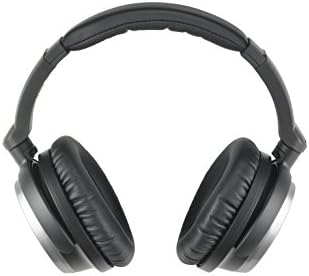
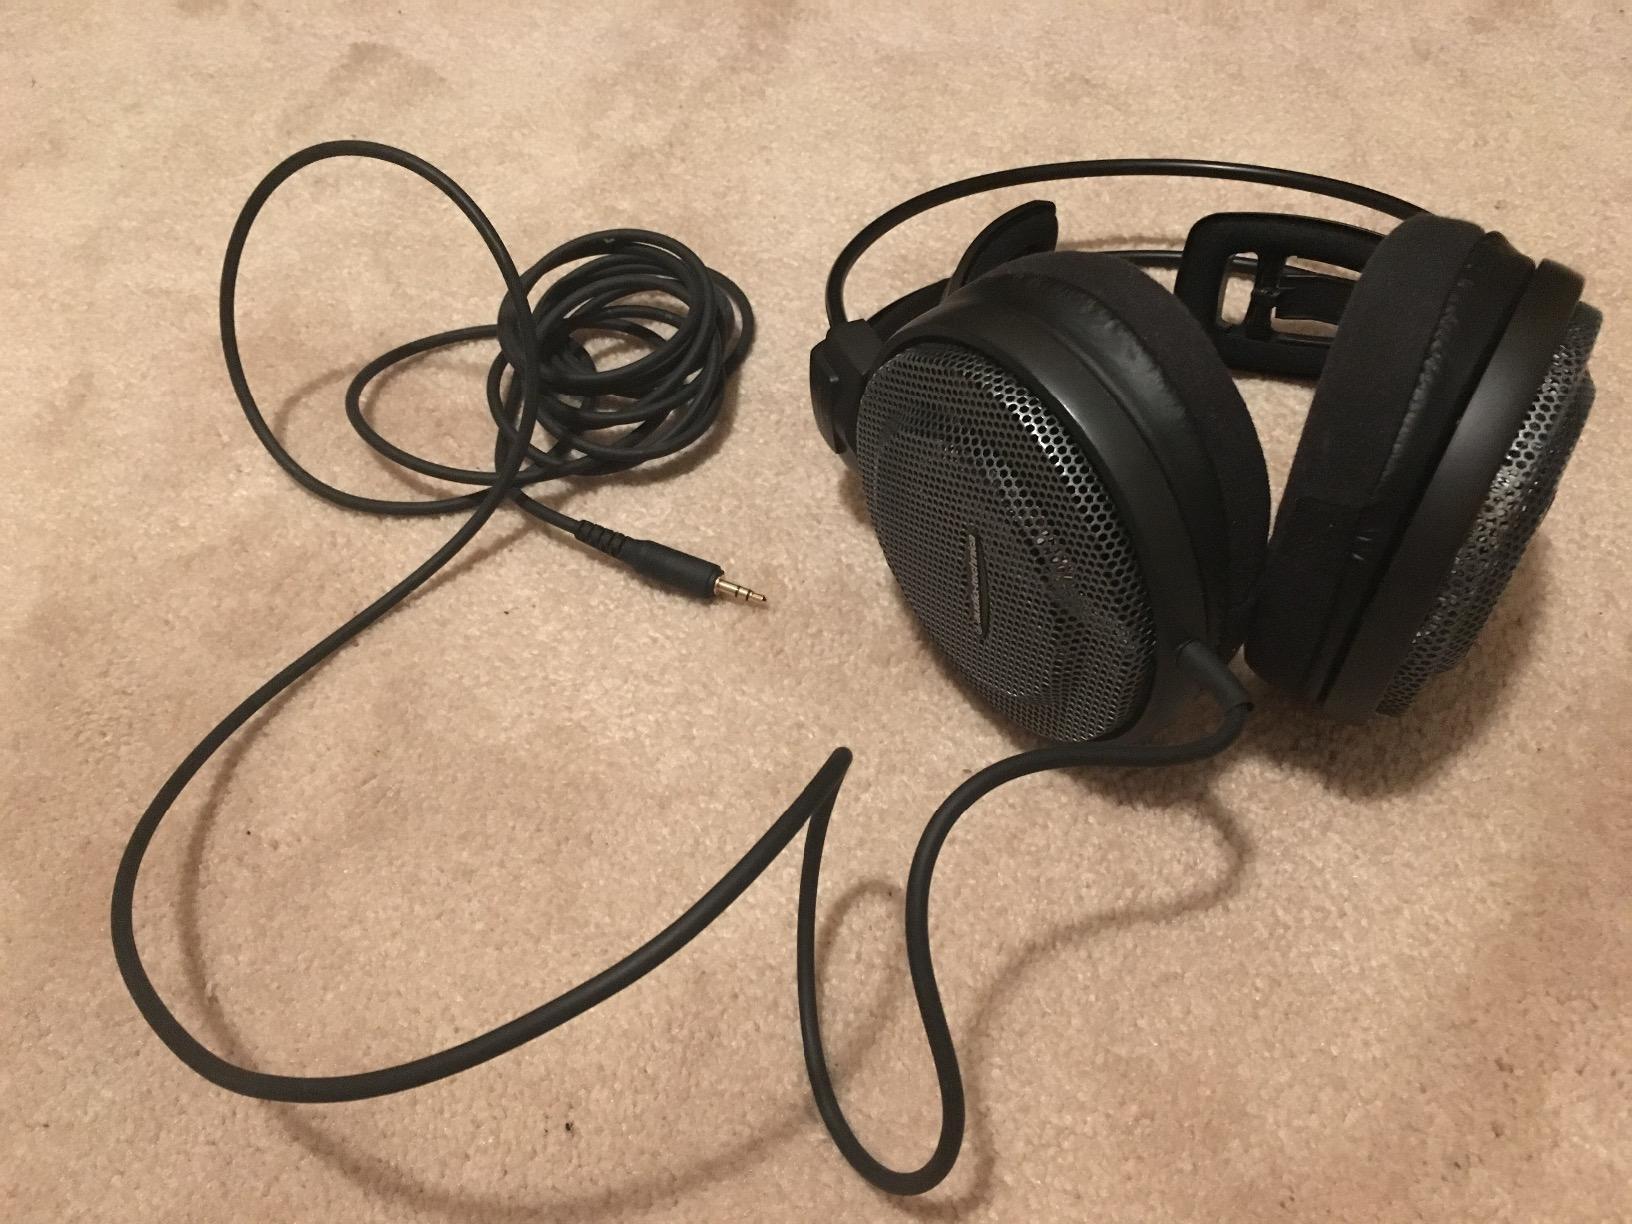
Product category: headphones
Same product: no